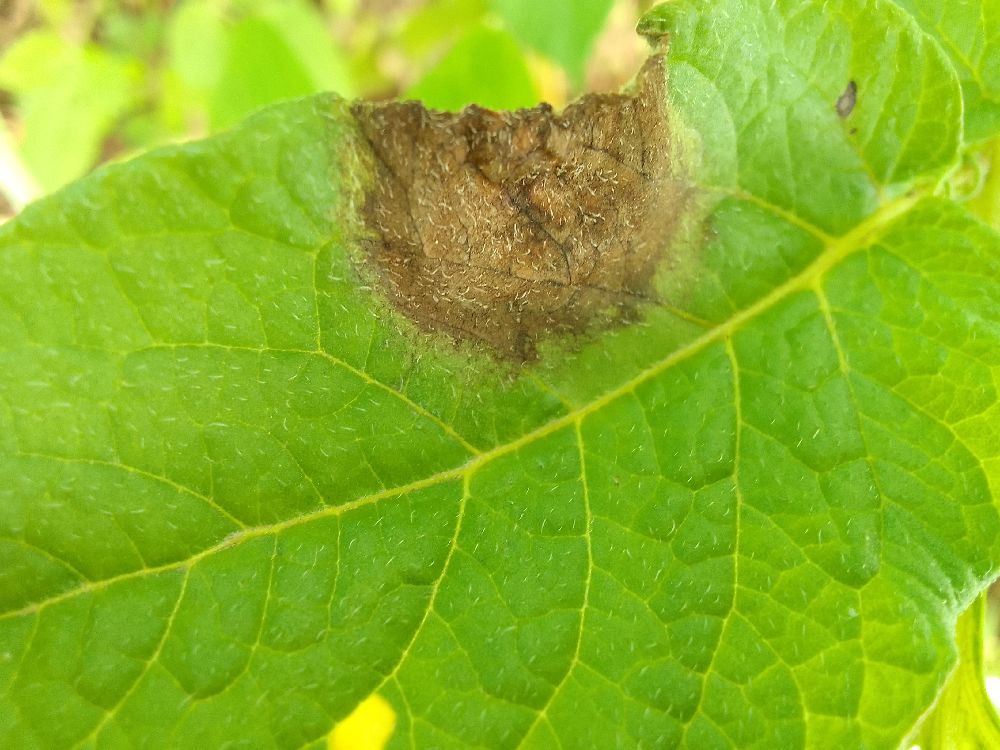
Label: Late blight